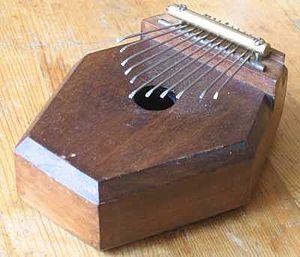
Cet article traite de la catégorie des idiophones dans le système Hornbostel-Sachs. Conçu par Erich von Hornbostel et Curt Sachs en 1914, ce système permet une classification des instruments de musiques.